Earls Colne

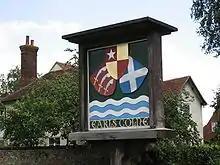
Village sign of Earls Colne

A monastery, Colne Priory, was founded in the parish by Aubrey de Vere I in about 1103-4 and was dedicated to St Mary and St John the Evangelist for monks of the Benedictine order from Abingdon Abbey, Berkshire. The monastery was surrendered to Henry VIII by Robert Abel, the prior, on 3 July 1534.